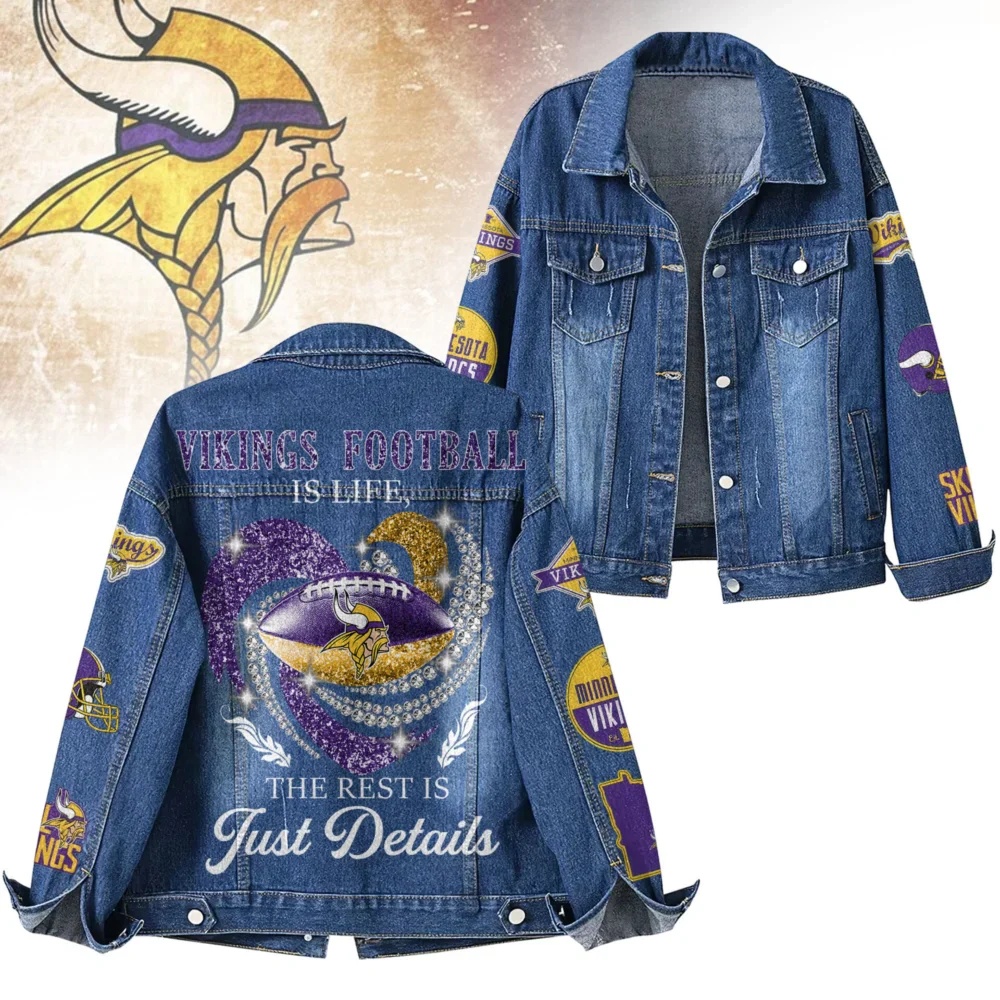
LIMITED EDITION - NEW PREMIUM NFL05 MVK MINNESOTA VIKINGS DENIM JACKET
Brand: 3D TEE
[ CUSTOMIZE & SHOP TAX-FREE ] on Our Online Store Denim Jacket - Versatile, Stylish, and Functional Elevate your wardrobe with this classic denim jacket designed for both style and functionality. Whether you're layering up for chilly days or adding a finishing touch to your everyday look, this jacket combines authentic craftsmanship with comfort and versatility. ✨ Key Features: 👕 Relaxed, Oversized Fit: Designed for effortless layering over sweaters or tees - perfect for transitional weather. 📦 Practical Storage: Includes two chest flap pockets and side hand pockets - ideal for carrying your phone, cards, keys, and other essentials. 👤 Inclusive Sizing: Available in sizes M - 3XL to celebrate and flatter every body type. 🧵 Ageless Design: Made with high-quality denim and timeless details that never go out of style. 👖 Easy Pairing: Complements Wrangler jeans, shorts, skirts, and more for endless outfit options. From casual days to cool nights, this denim jacket is a wardrobe must-have you’ll reach for season after season.
Category: Apparel & Accessories > Clothing > Outerwear > Coats & Jackets > Trucker Jackets